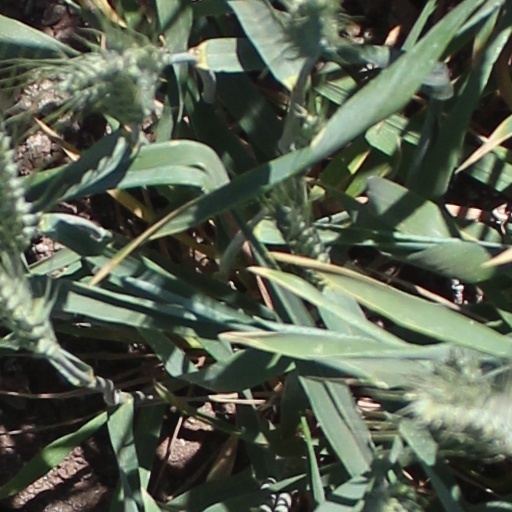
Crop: wheat